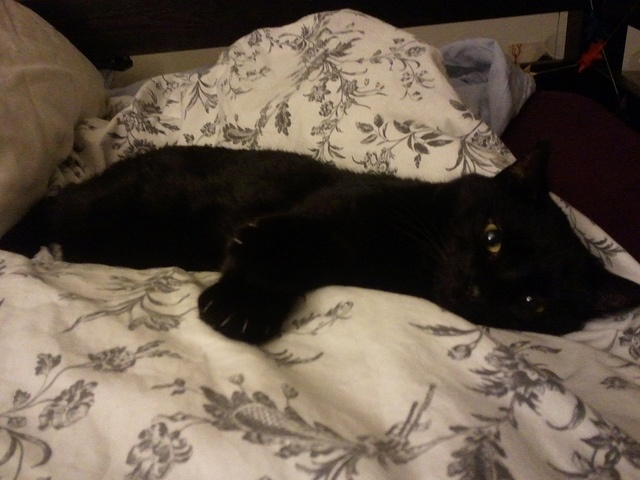
A black cat laying on top of a bed on a blanket.
This black cat is resting on a sheet
a black cat is laying on a white sheet
a cat laying down on a bed with its eyes open
A black cat is shown laying on a blanket.